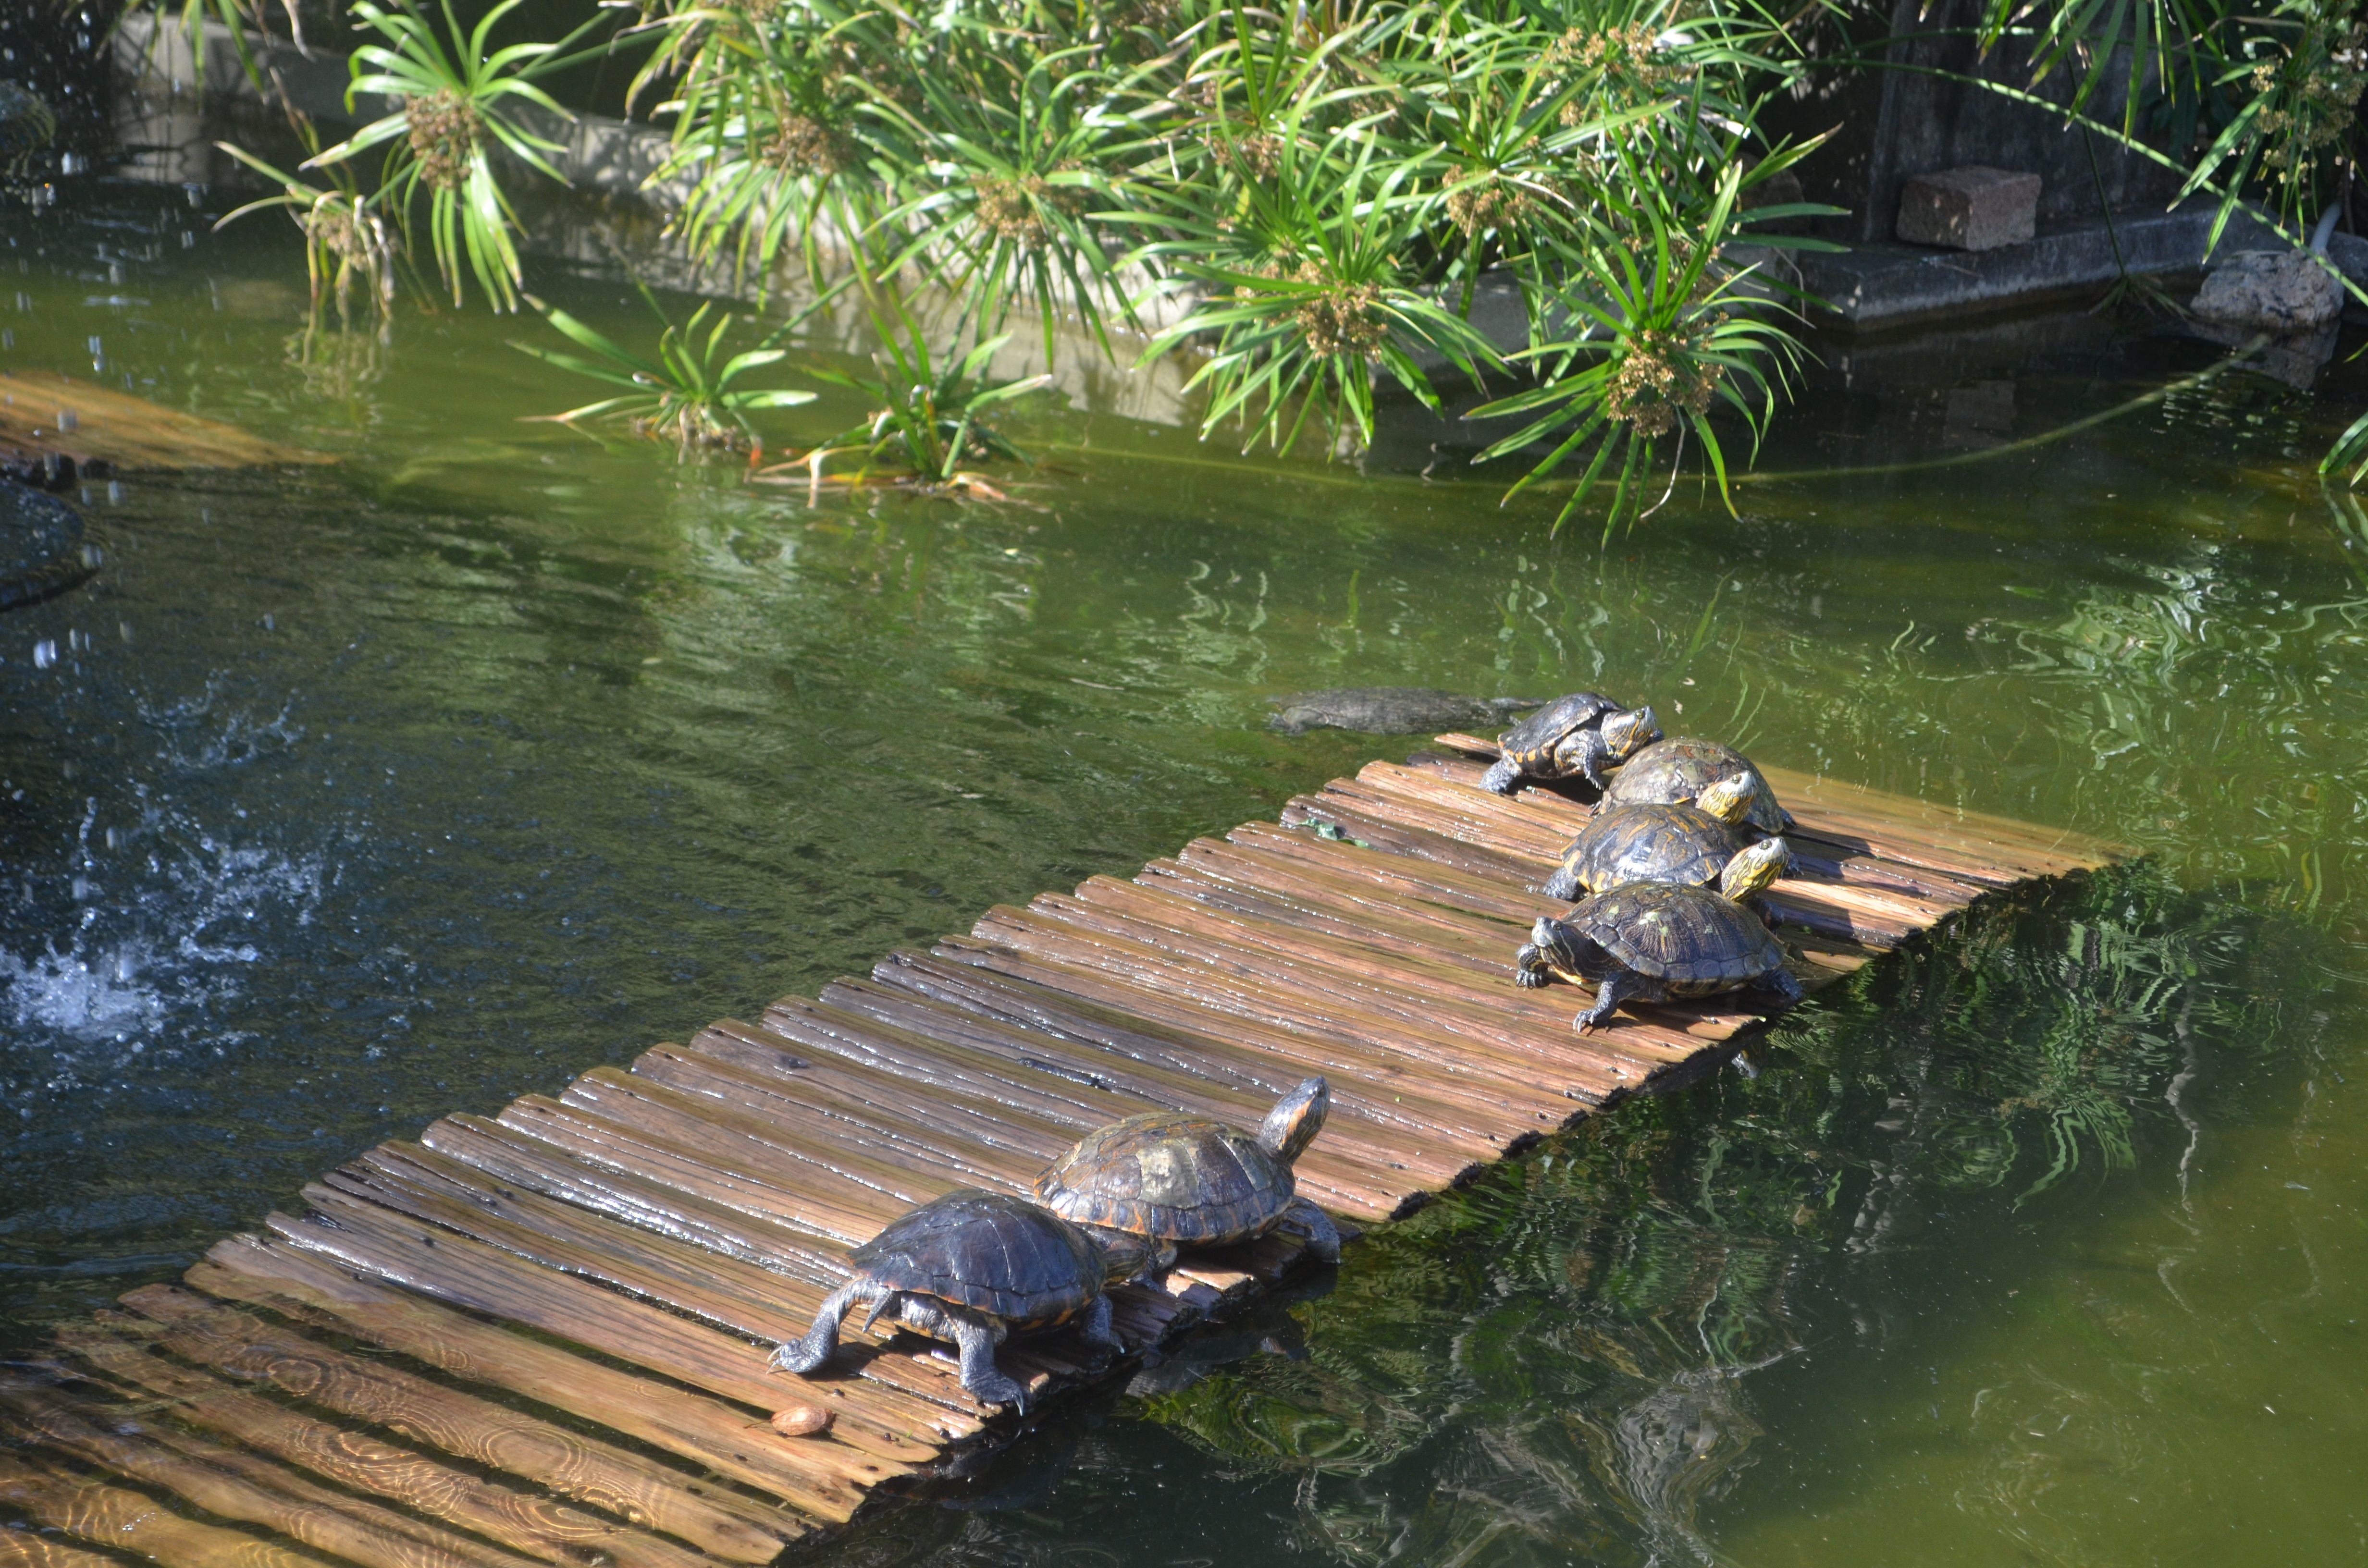
water, nature, forest, pond, jungle, reptile, waterway, body of water, rio de janeiro, botanical garden, turtles, botanist, turtules, fish pond